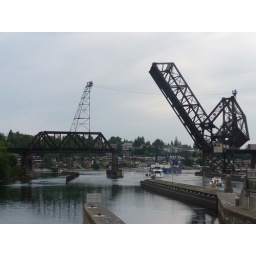
The bridge opens to let the ship through as it leaves the Hiram M. Chittenden Locks in Seattle, WA